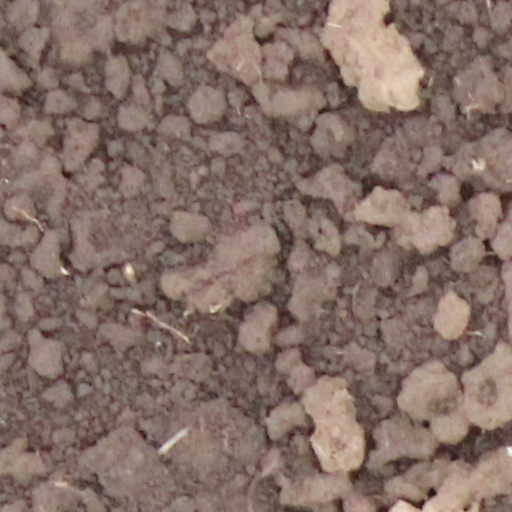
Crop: wheat